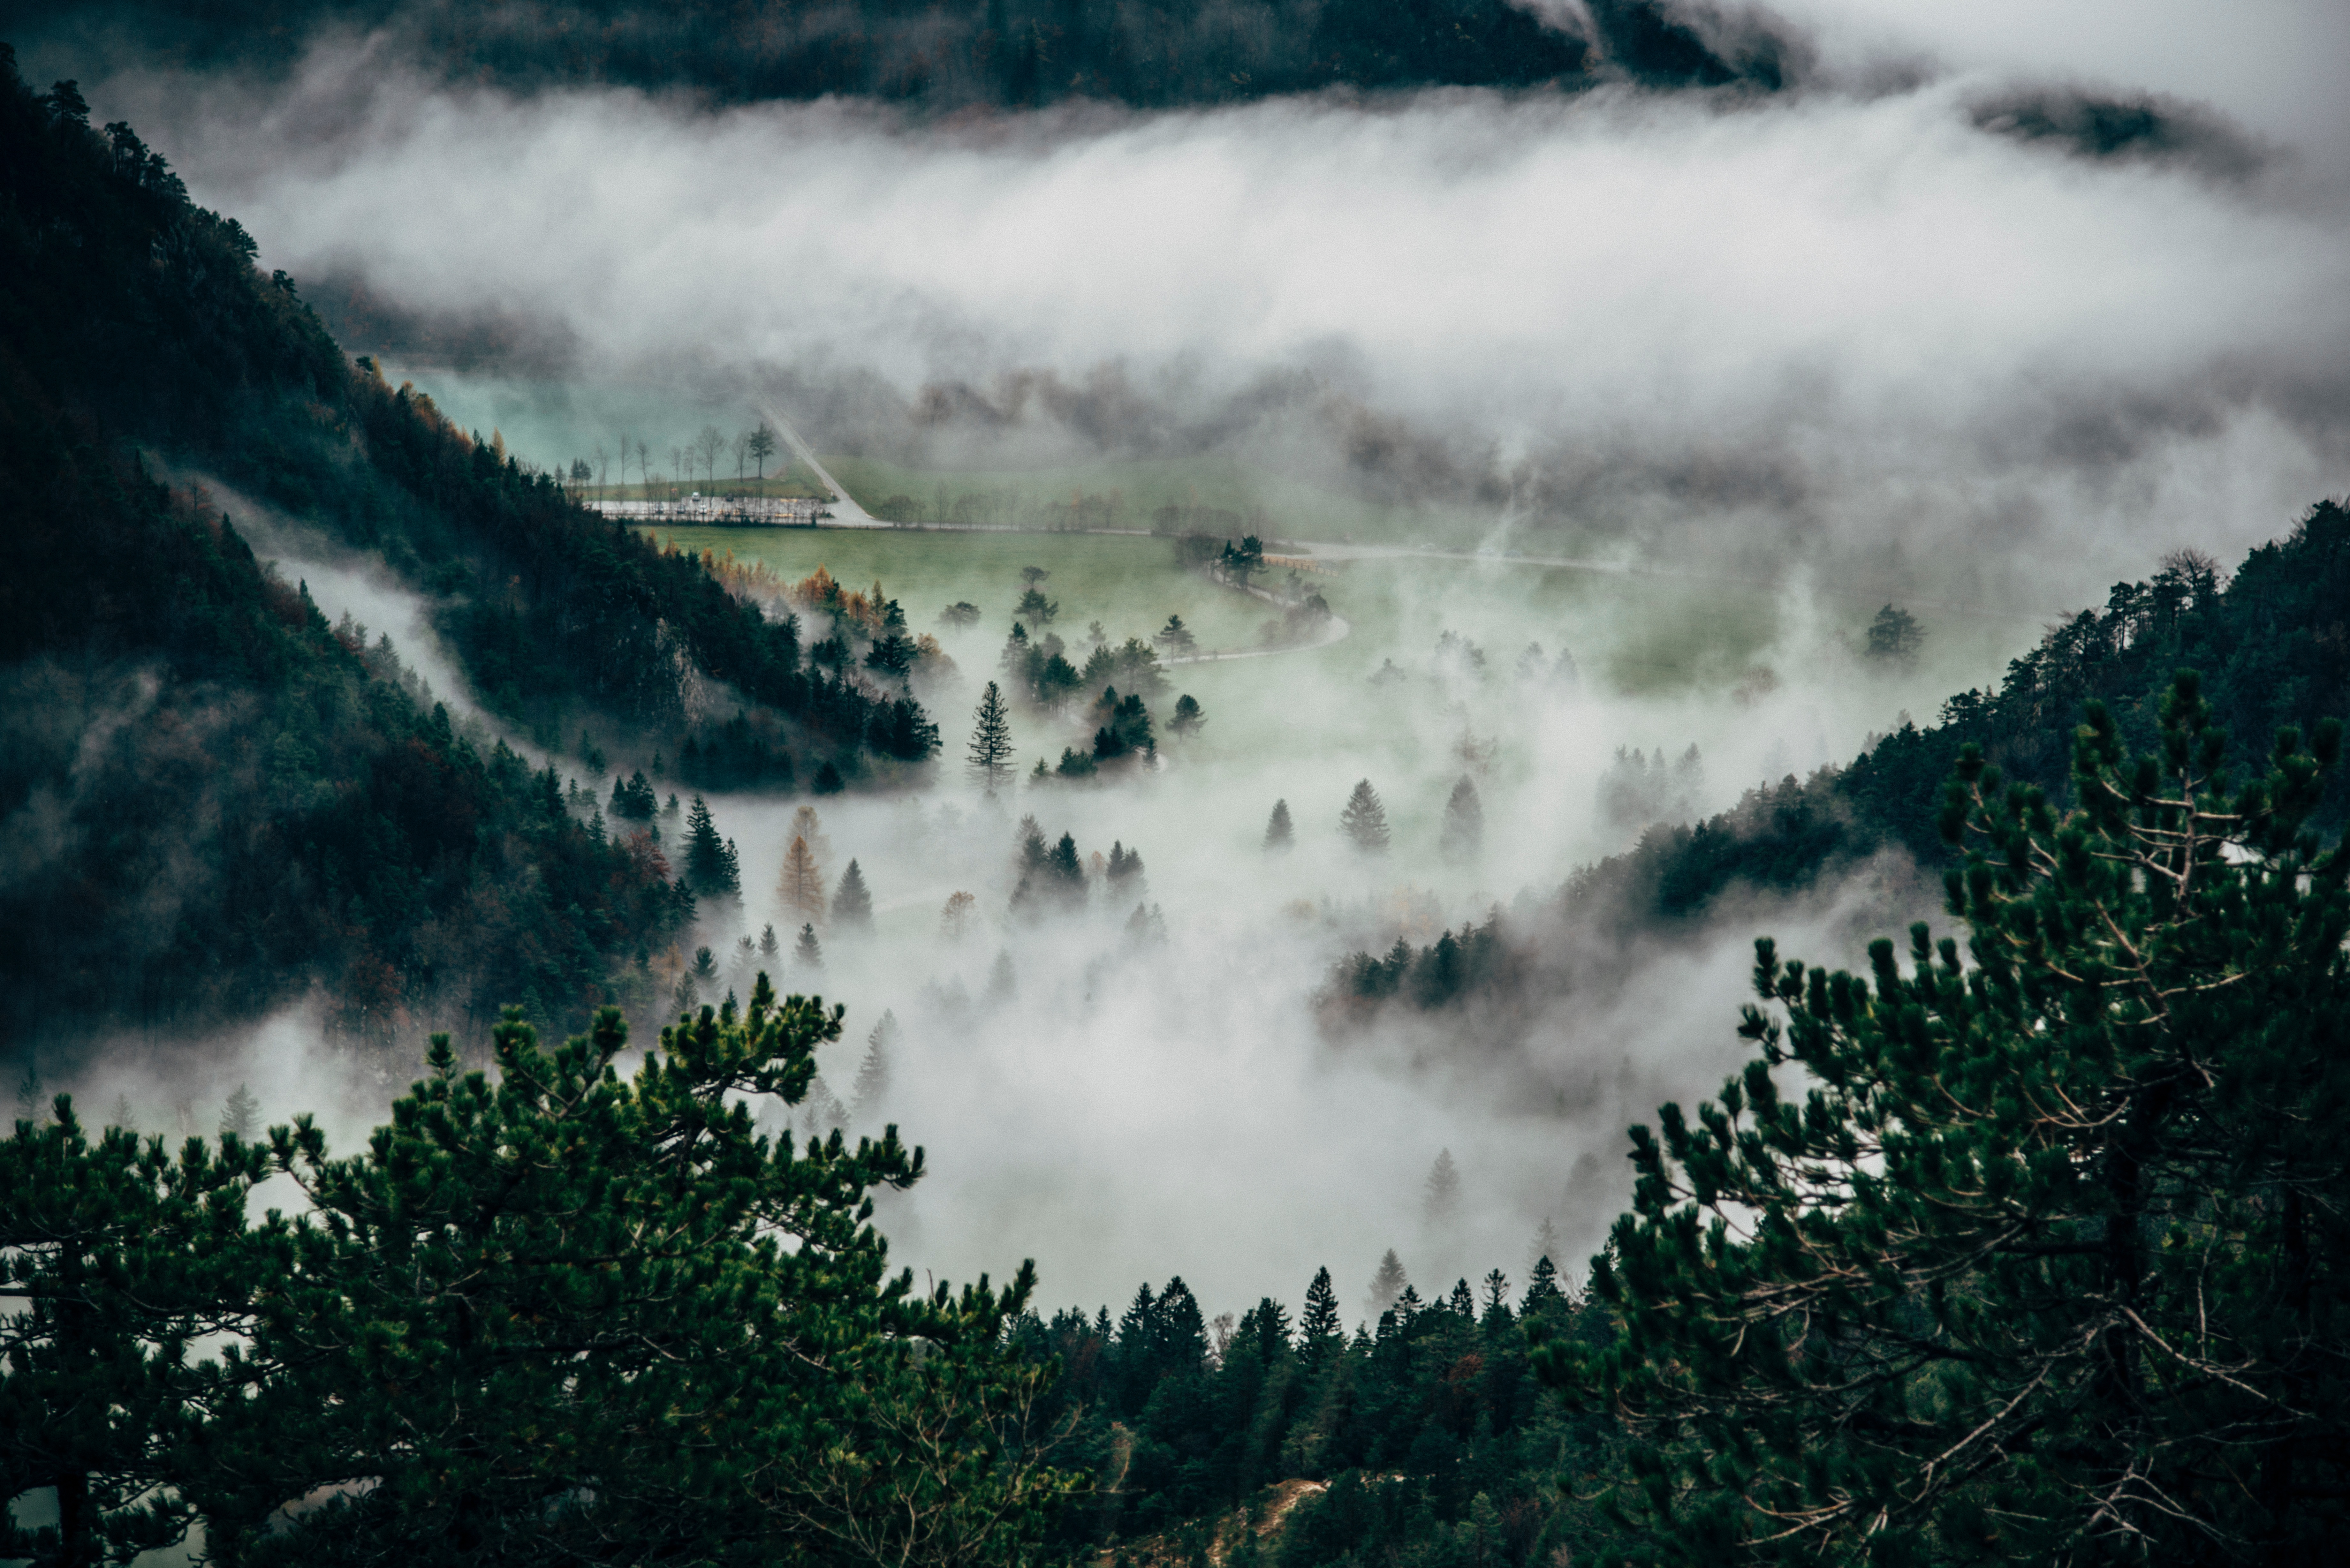
landscape, tree, water, nature, forest, wilderness, mountain, cloud, fog, mist, morning, wave, lake, river, reflection, weather, atmospheric phenomenon, mountainous landforms